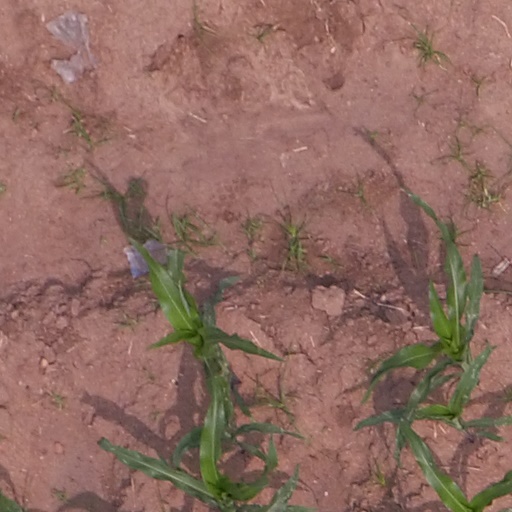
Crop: maize; corn